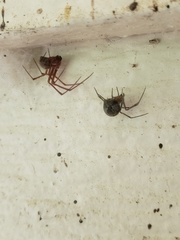
Species: Parasteatoda_tepidariorum